Summer Holiday (1963 film)

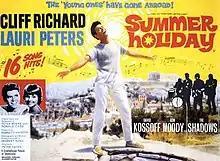
UK theatrical release poster

Summer Holiday is a 1963 British CinemaScope and Technicolor musical film starring singer Cliff Richard. The film was directed by Peter Yates (his directorial debut), produced by Kenneth Harper. The original screenplay was written by Peter Myers and Ronald Cass (who also wrote most of the song numbers and lyrics). The title sequence and first three minutes are in black and white before jumping to colour.